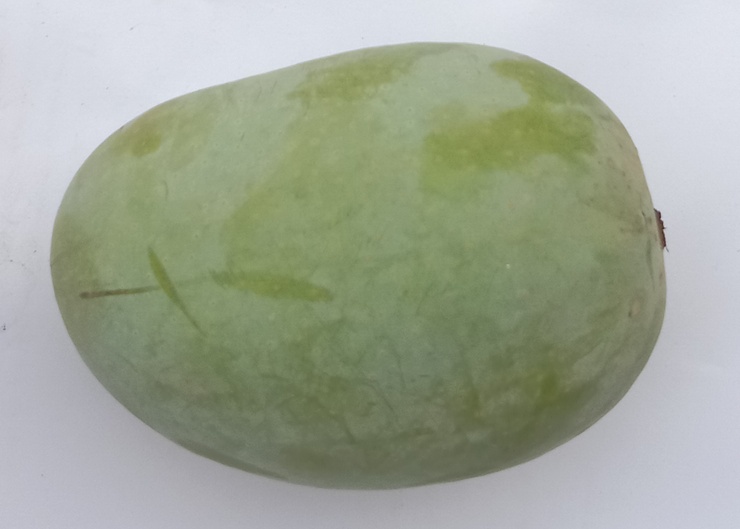
Mango variety: Langra